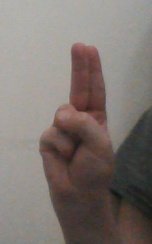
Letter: taa